2020 Hong Kong pro-democracy primaries

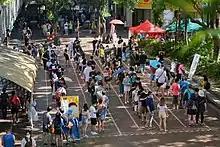
Long queue outside polling station at Tai Po Plaza on 12 July 2020.

Over 590,000 electronic ballots and more than 20,000 paper ballots were recorded throughout the two-day vote, more than 13 per cent of the total number of registered voters and far exceeding the organisers' expected turnout of 170,000. Despite the national security law and legal threats, "Hong Kong people have made history again – another miracle happened in Hong Kong," Benny Tai said. "Hong Kong people – after all these years, since 2003 – have demonstrated to the world, and also to the authorities, that we have not given up to strive for democracy."